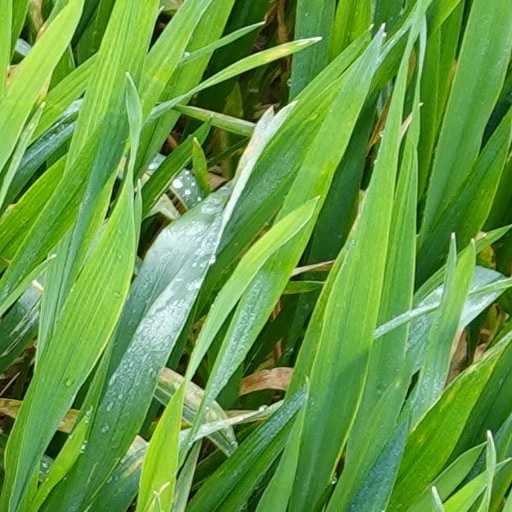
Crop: wheat